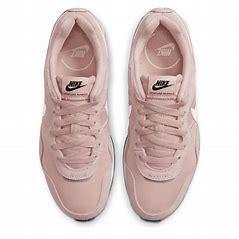
Brand: Nike
Model: Venture Runner